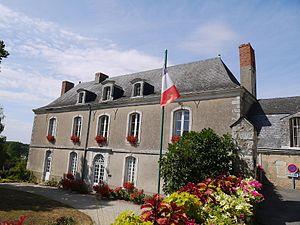
La mairie.
Daon est une commune française, située dans le département de la Mayenne en région Pays de la Loire, peuplée de 502 habitants.